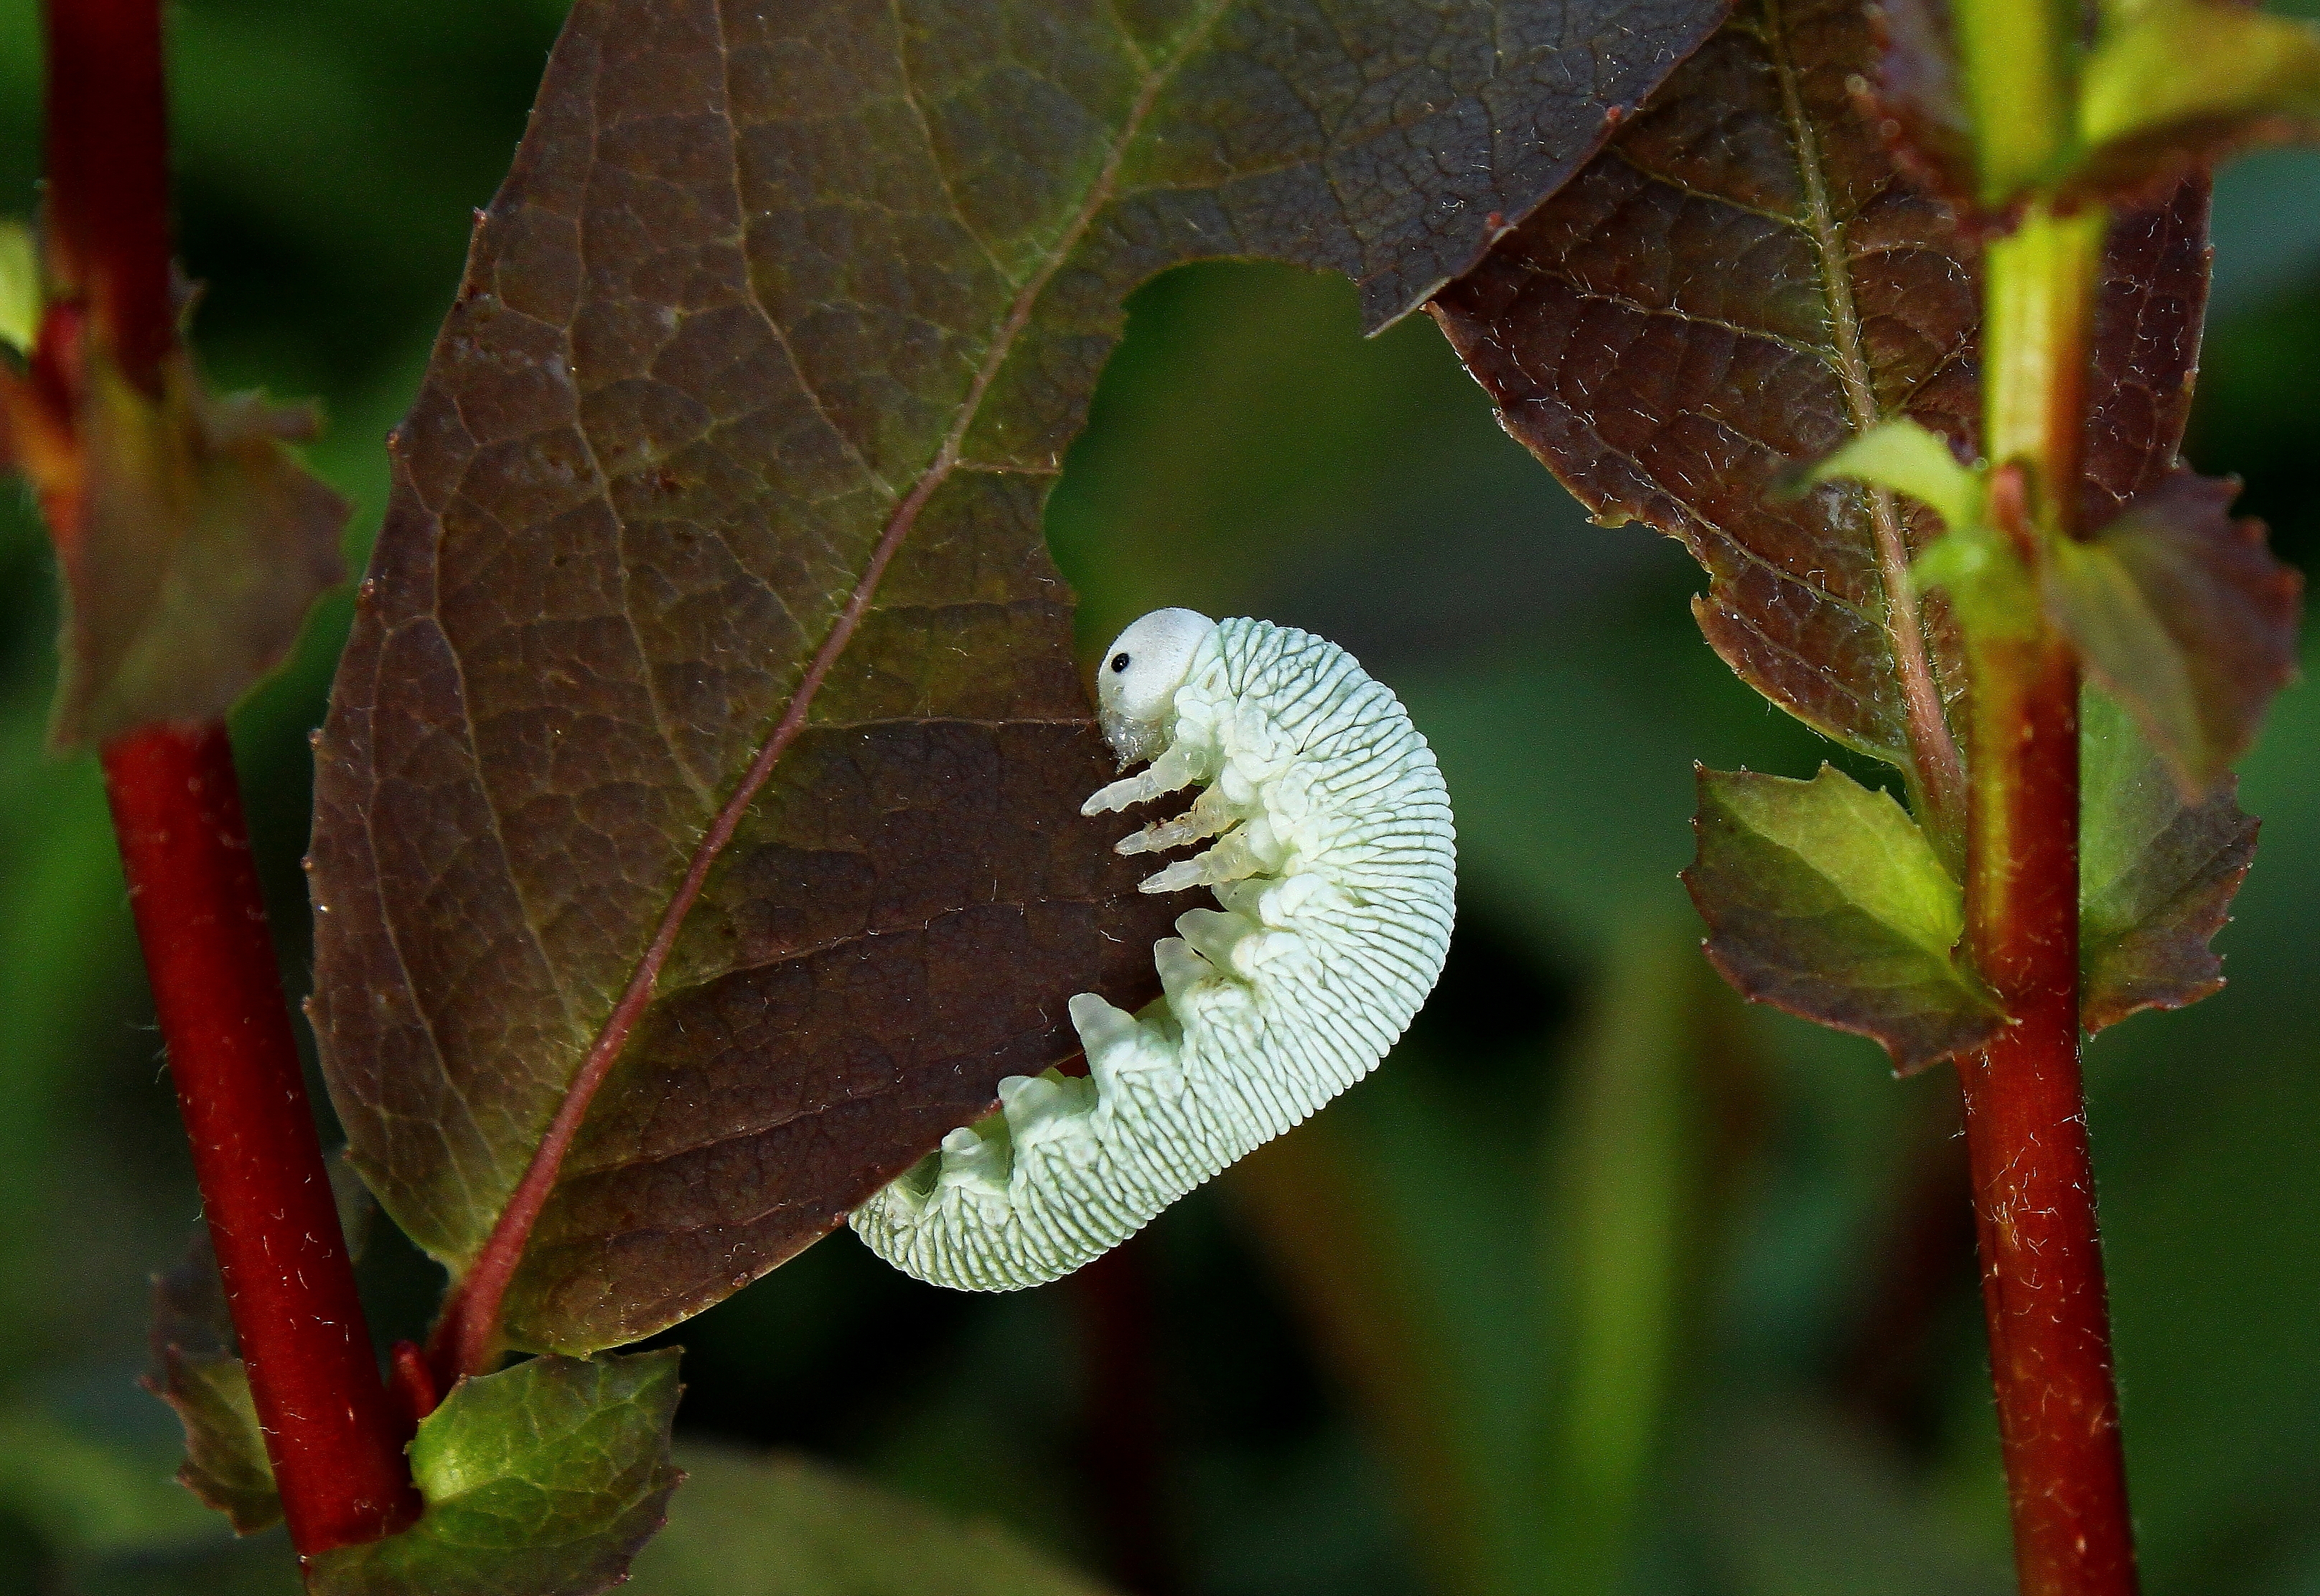
tree, nature, plant, photography, leaf, flower, wildlife, green, produce, insect, macro, autumn, botany, moth, butterfly, flora, fauna, invertebrate, close up, animals, naturaleza, tropics, ggl1, xovesphoto, animales, gphoto, canoneos500d, macro photography, flowering plant, plant stem, land plant, moths and butterflies